Toronto Croatia

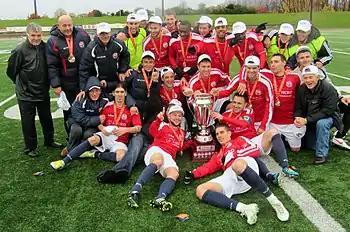
Toronto Croatia celebrating CSL Championship in 2012

Prior to the start of the 2010 season Crljen was relieved as coach and replaced by Kreso Grnjto. The team recruited players from overseas including Ivan Žgela and Ante Zurak. Further changes saw the promotion of club secretary Pino Jazbec to the CSL Executive Committee as League Administrator. The CSL administration also restructured the league by combining both the International and National Divisions to form the CSL First Division with a single-table structure. The regular season was unremarkable for Toronto Croatia as the team barely qualified for the playoffs. In the opening round of the postseason Croatia achieved an upset victory against regular-season champions York Region Shooters, winning 3–1 on goals on aggregate. However Toronto then lost 2–0 in the semifinals against Hamilton Croatia. At the conclusion of the season Tihomir Maletic won both the CSL Golden Boot and MVP.